Villa Molin

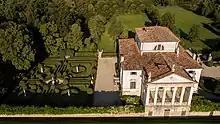

The stucco-faced structure is built on a perfectly square plan, raised on a high rusticated service basement with an Ionic portico, lifted well above the public towpath and facing the Canal. This primary façade of the villa is reminiscent of Andrea Palladio's Villa Rotonda or the Villa Foscari (called "La Malcontenta"). The solid sides of the portico are pierced by grand arch-headed openings to provide additional cross-draft in summer heat.